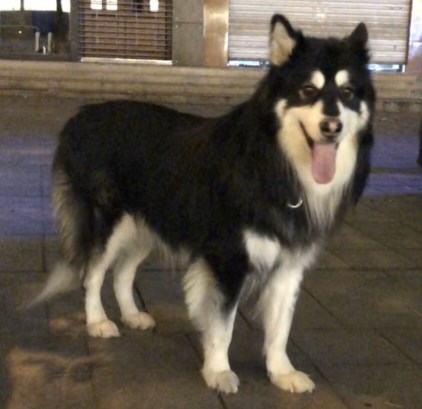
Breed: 1324-n000004-malamute